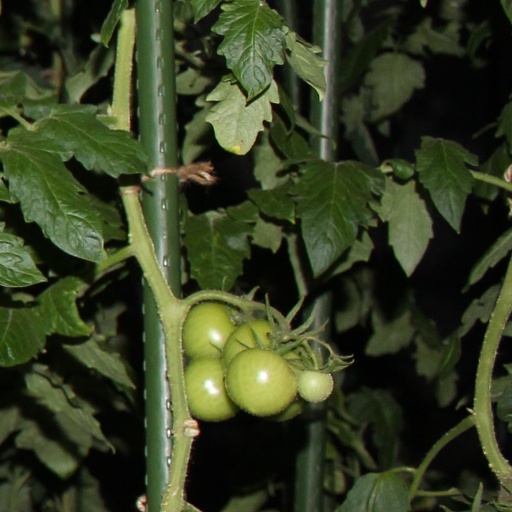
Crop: tomato